Prinsengrachtconcert

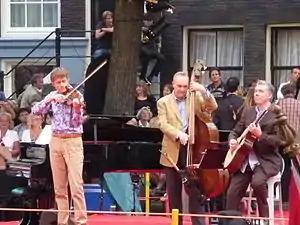
Tim Kliphuis Trio in 2011

The Prinsengrachtconcert is an annual open-air classical music concert held annually in August since 1981. It occurs on the Prinsengracht in Amsterdam. The orchestra is situated on a pontoon anchored in front of the Hotel Pulitzer. Many of the audience watches and listens from boats. Traditionally the concert is closed with a rendition of one of the city's anthems, "Aan de Amsterdamse grachten".